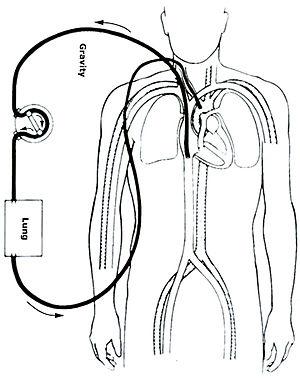
L’oxygénation par membrane extracorporelle, communément appelée ECMO, désigne, en réanimation, une technique de circulation extracorporelle offrant une assistance à la fois cardiaque et respiratoire à des patients dont le cœur et/ou les poumons ne sont pas capable d'assurer un échange gazeux compatible avec la vie. Cette procédure a d'abord été utilisée chez les enfants, mais s'est popularisée de plus en plus auprès des adultes à mesure que les indications de l'ECMO se diversifiaient.